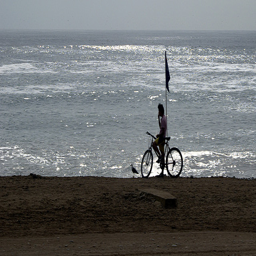
A picture of a person on a  bicycle in the sand.
The person on a bike is riding on the beach.
The person is standing with their bike near the sea.
MAN ON BICYCLE STOPPING ALONG THE SHORE ALL BY HIMSELF
A man is sitting on a bike beside the ocean.